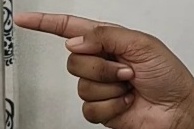
ASL sign: G